Gunnar Nielsen (Faroese footballer)

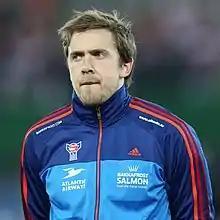
Nielsen with the Faroe Islands in 2013

Gunnar Nielsen (born 7 October 1986) is a Faroese retired professional footballer who played as a goalkeeper. Nielsen played for HB, Boldklubben Frem, Gøtu Ítróttarfelag, Blackburn Rovers, Manchester City, Wrexham, Tranmere Rovers, Silkeborg, Motherwell, Stjarnan and FH, and the Faroe Islands national football team at all age levels.